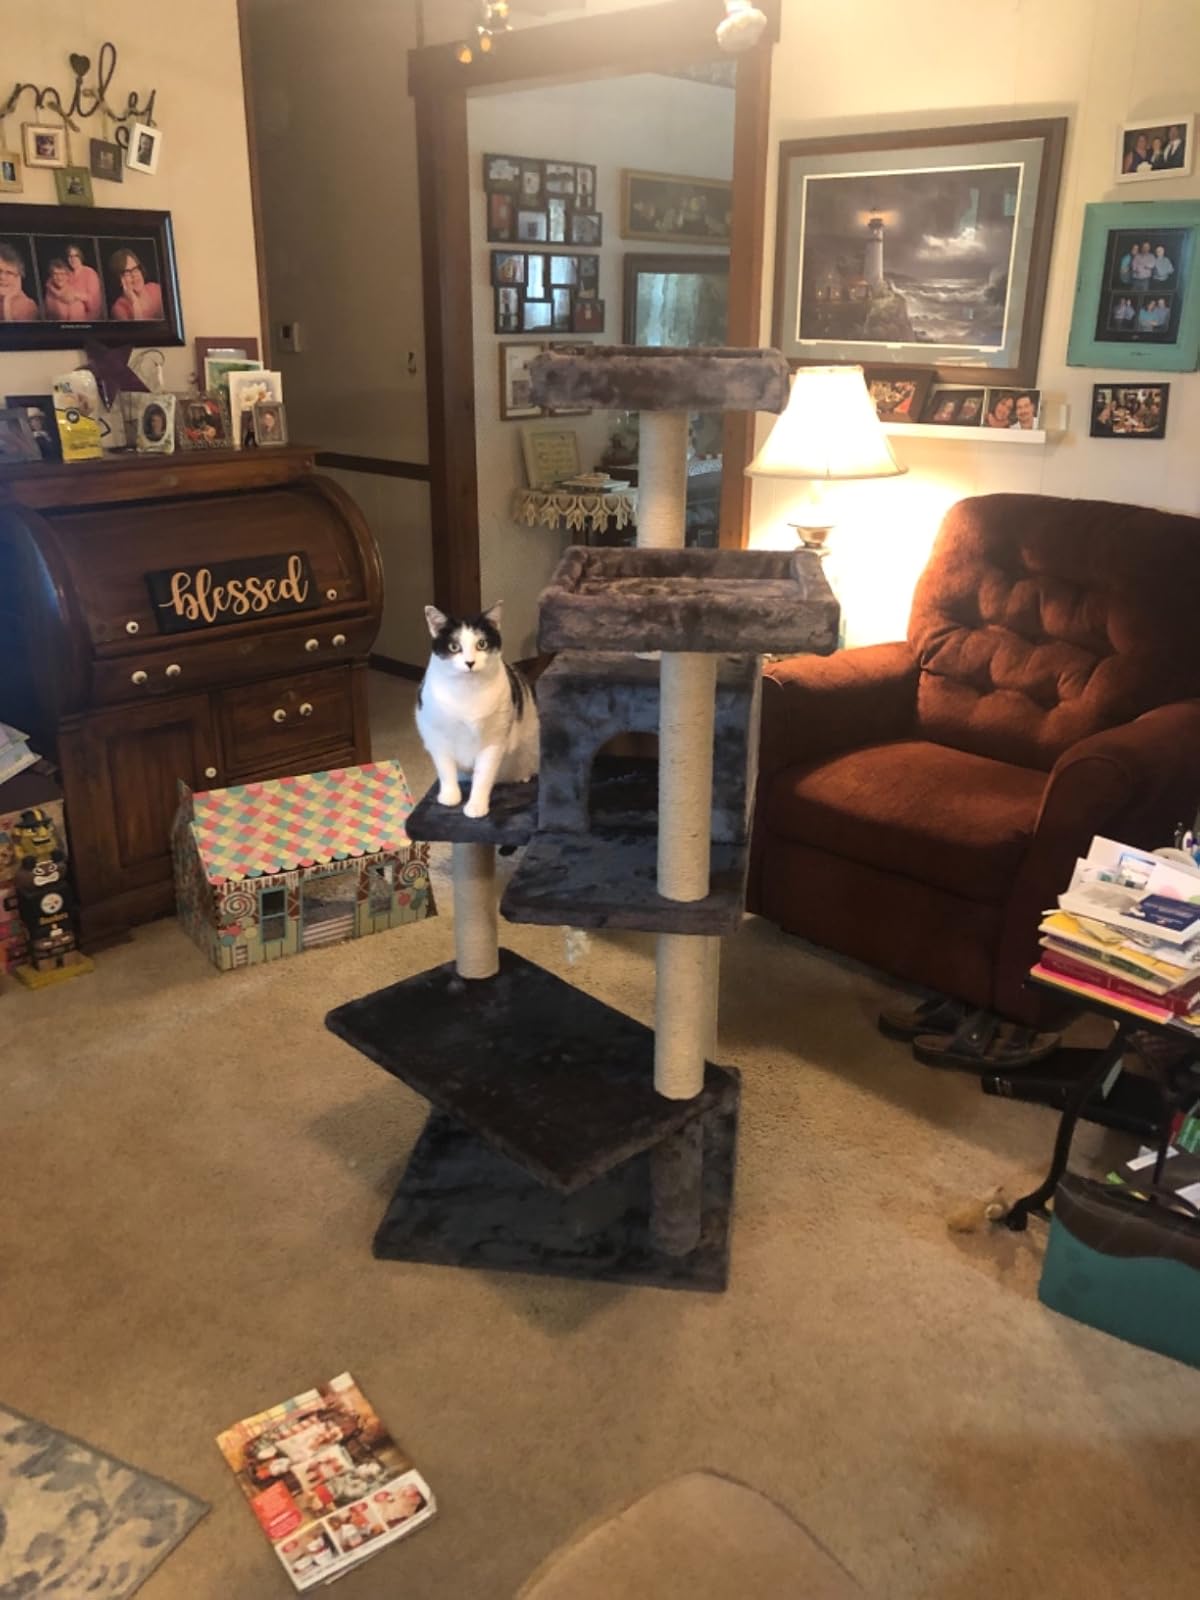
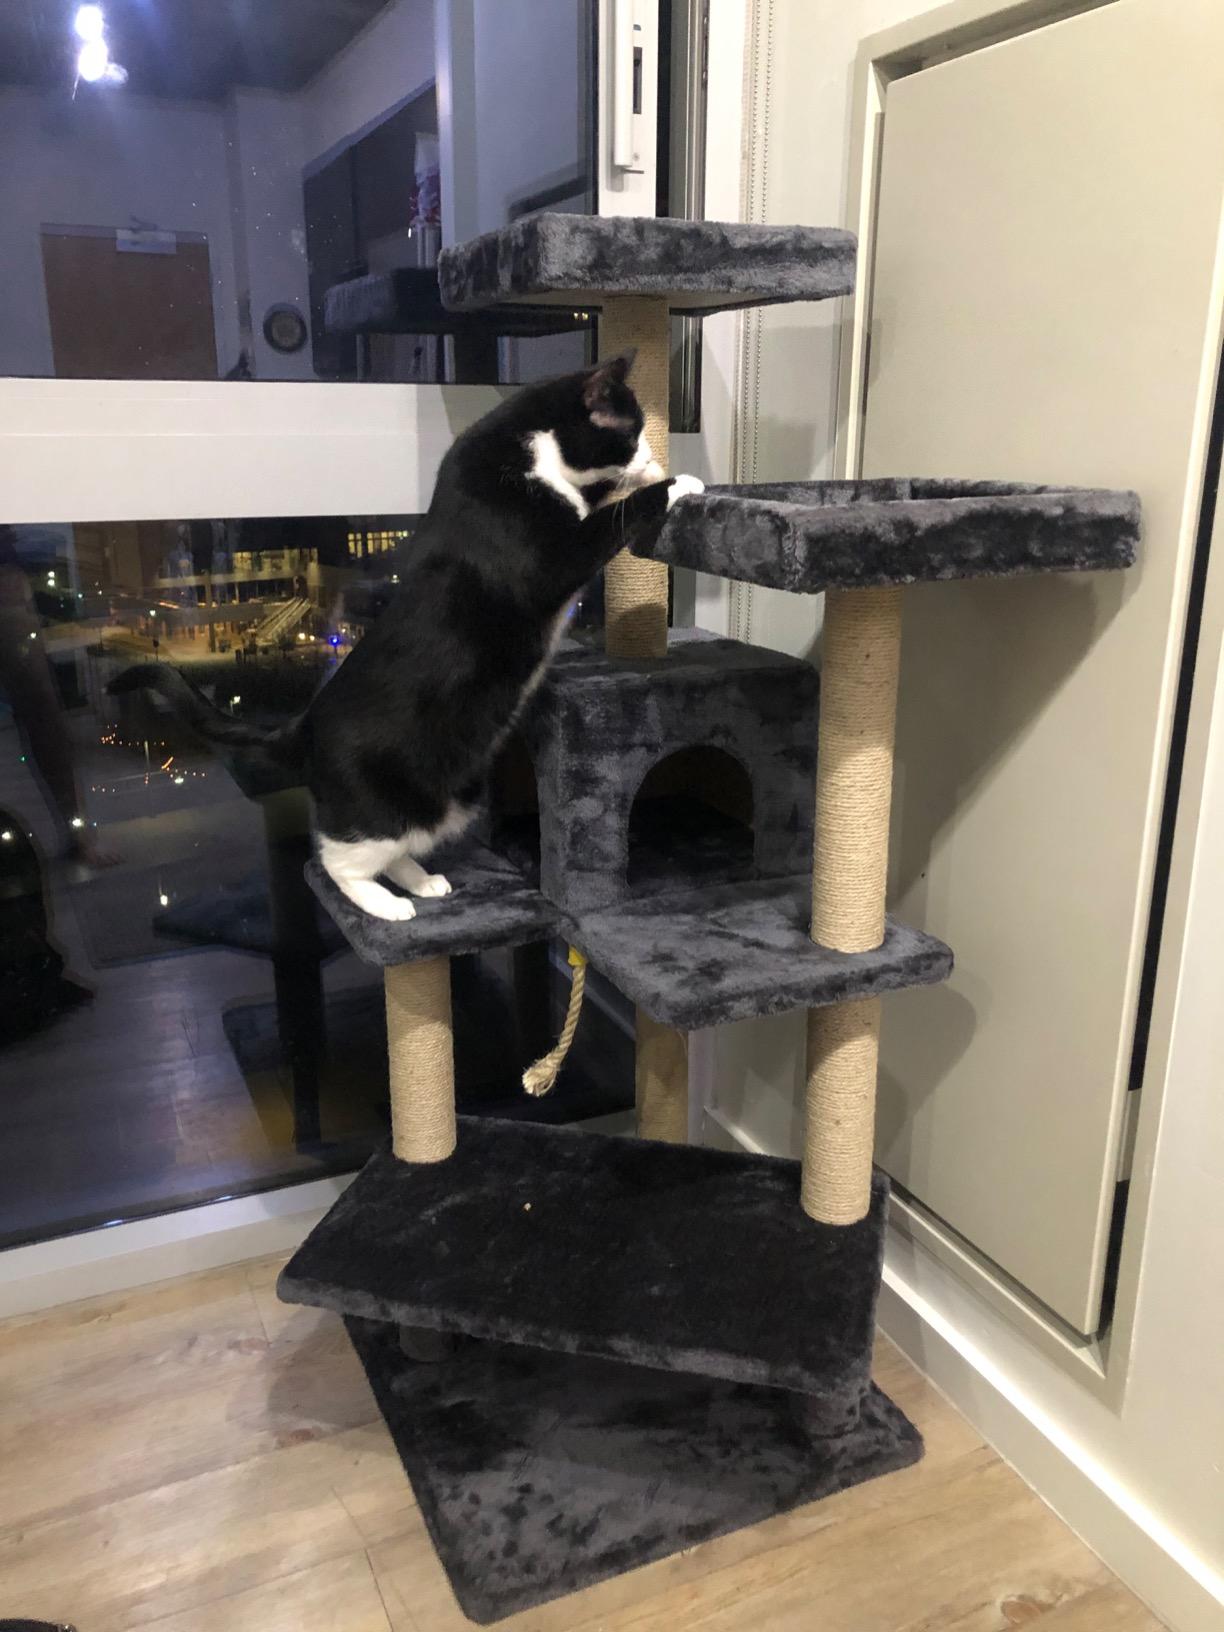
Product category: items_cat tree
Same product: yes